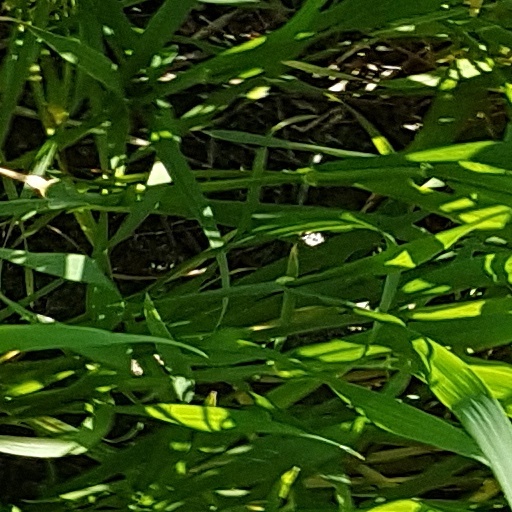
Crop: wheat